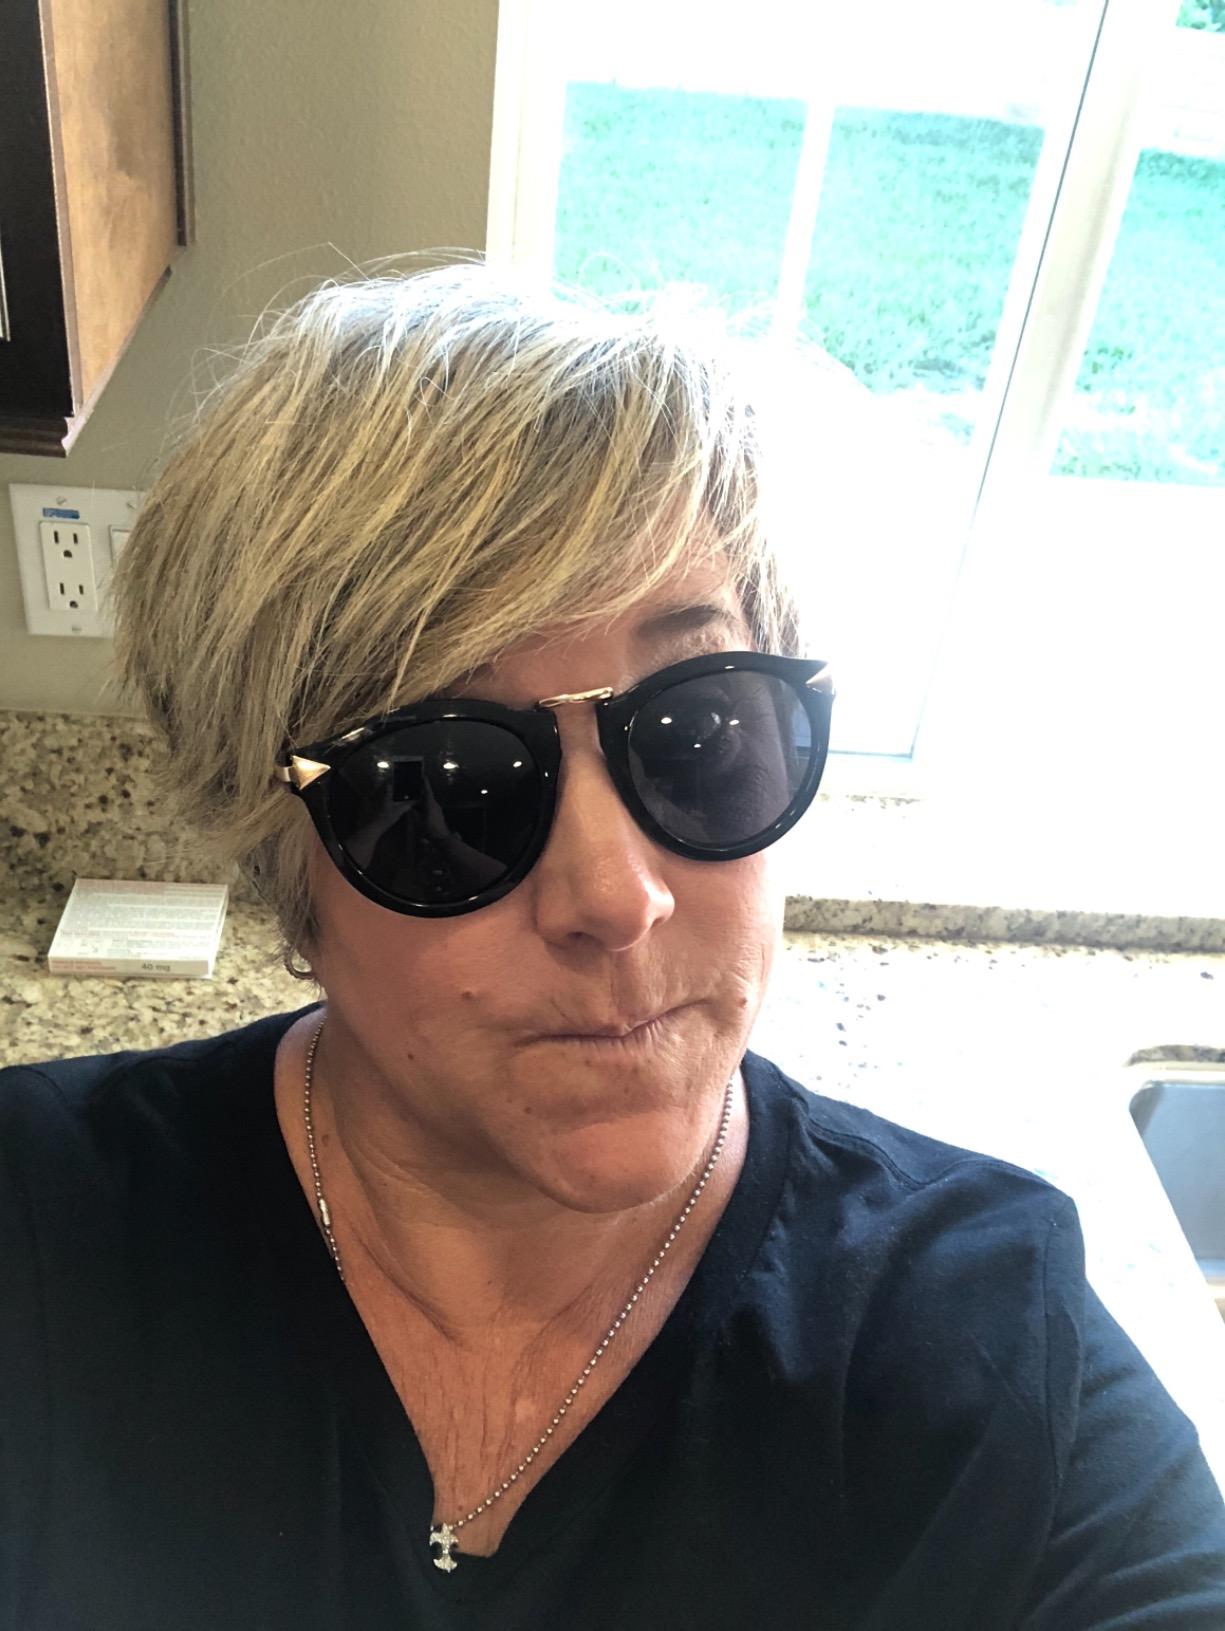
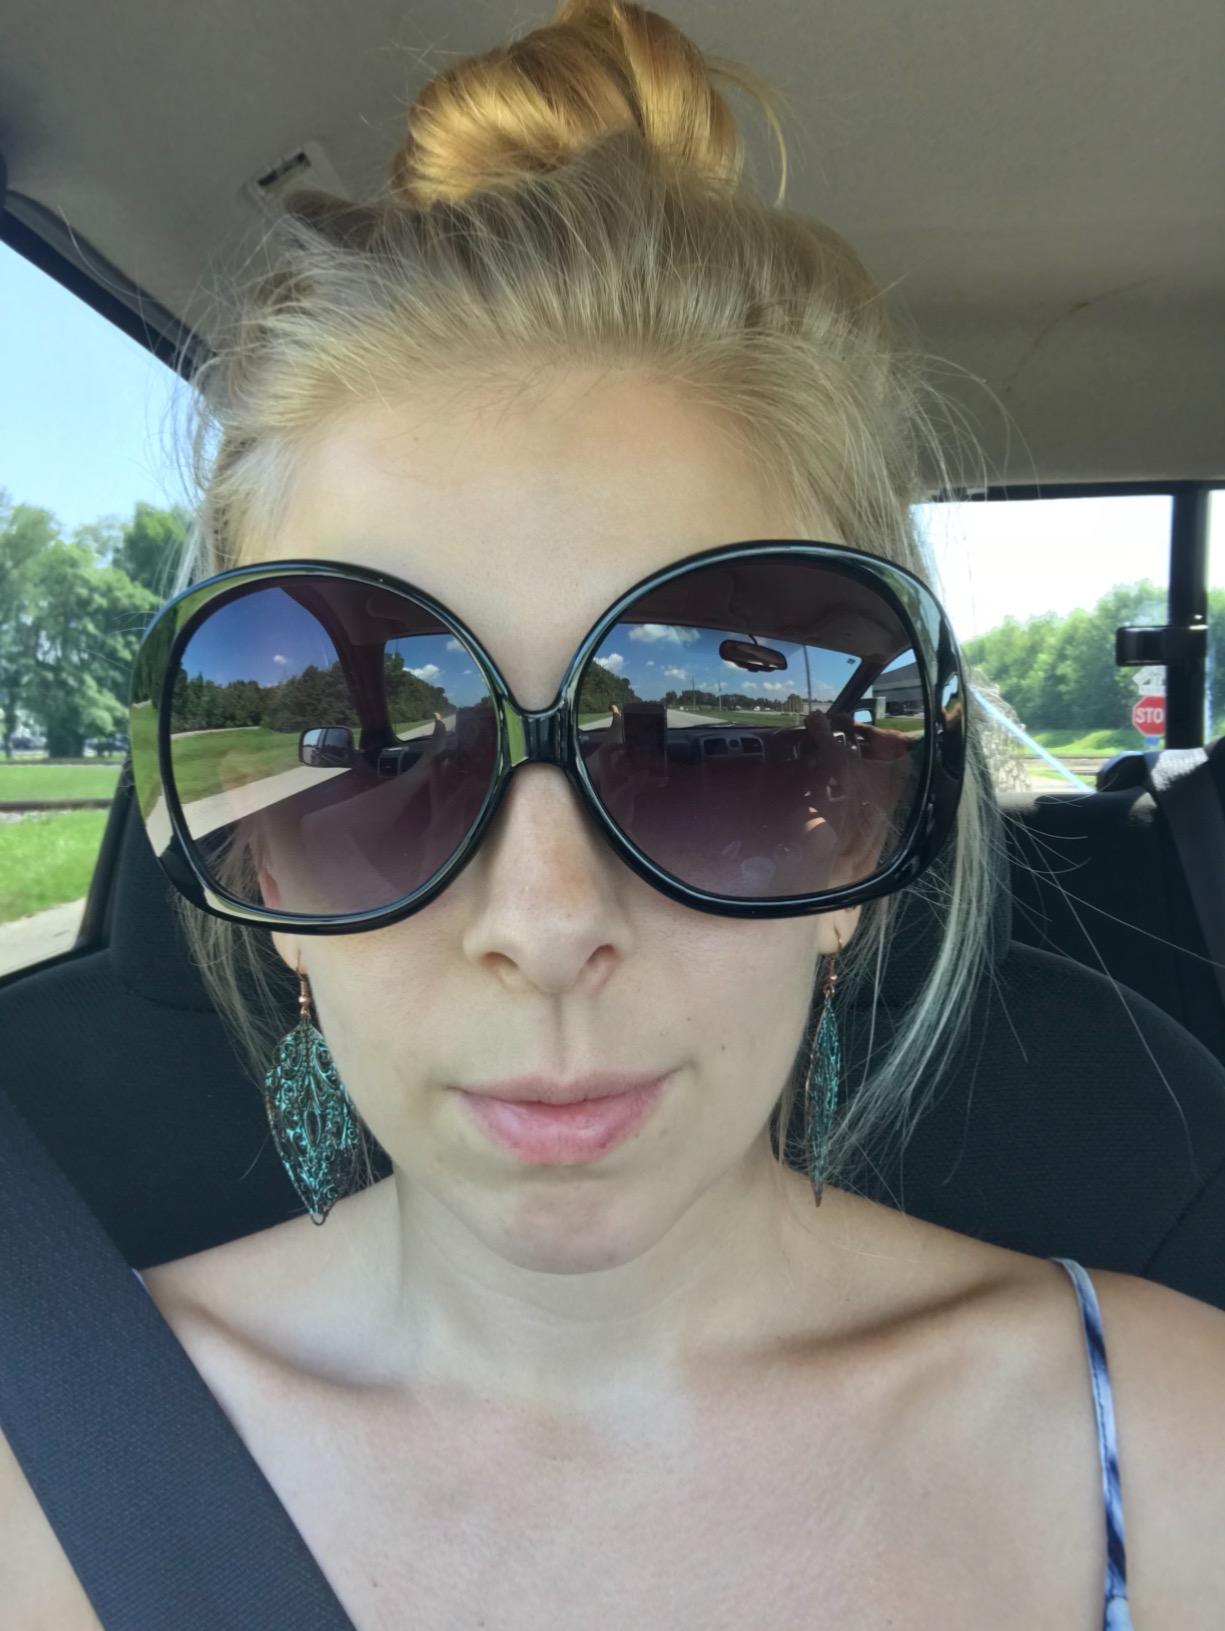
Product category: accessories_sunglasses
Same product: no